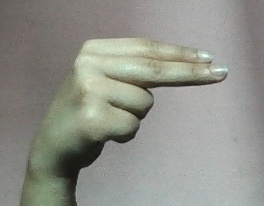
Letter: ain